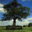
Label: oak_tree